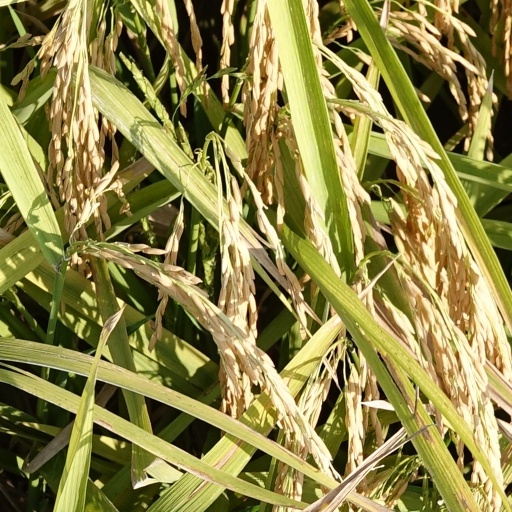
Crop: rice